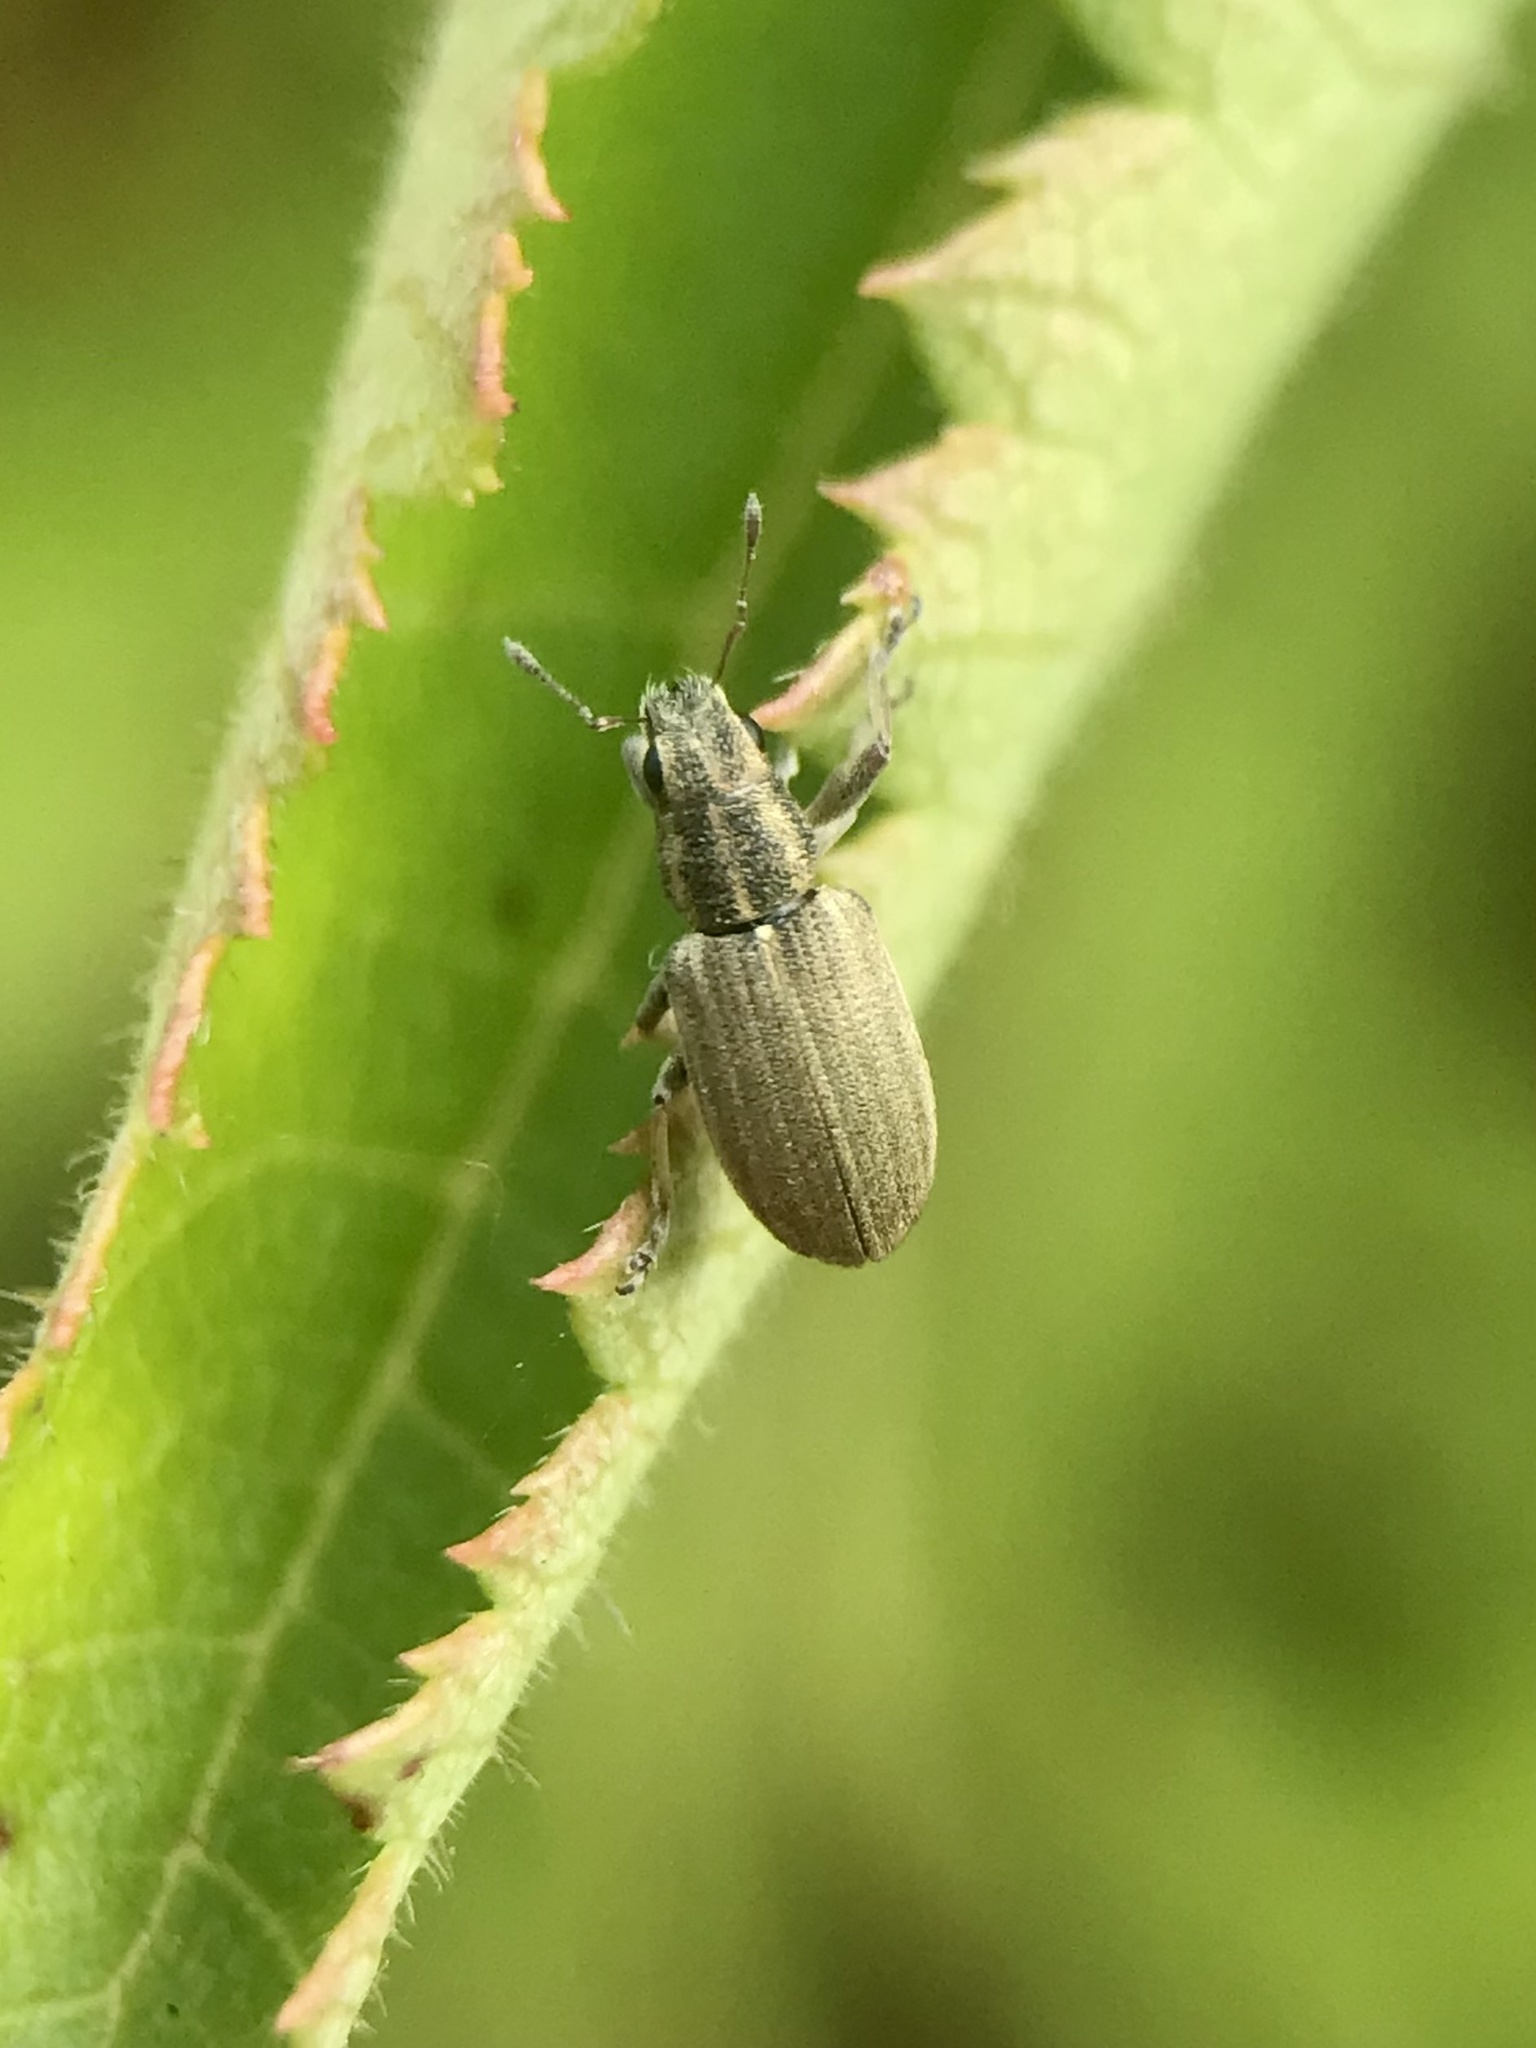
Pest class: pea_leaf_weevil